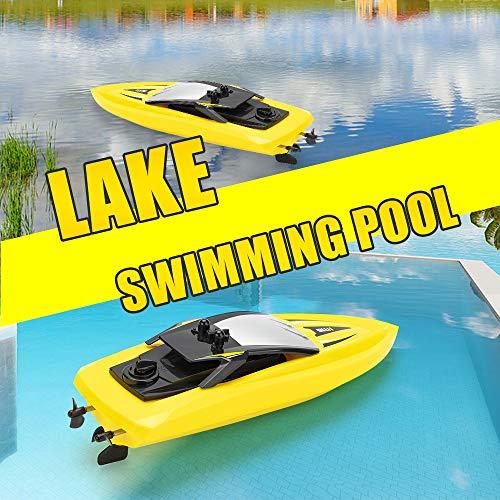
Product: RC Boat Remote Control Boats for Pools and Lakes, ROTOBAND H116 14km/h Self Righting High Speed Boat Toys for Kids Adults Boys Girls（Yellow）
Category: Toys & Games | Kids' Electronics
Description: Easy To Control For Kids Infrared remote control to control them forward, backward, turn right or left; High-quality materialand special design: Superior ABS plastic and special propellermore safe and durable; Cutting edge head design to reduce resistance from water, making sailing faster and easier; rc boat let all the kids experience the fun of remote control.
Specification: ProductDimensions:8.8x2.9x2.8inches|ItemWeight:12.3ounces|ShippingWeight:14.4ounces(Viewshippingratesandpolicies)|ASIN:B07Q48TDVY|Itemmodelnumber:B07Q48TDVY|Manufacturerrecommendedage:14yearsandup|Batteries:2AAbatteriesrequired.|Discontinuedbymanufacturer:Yes